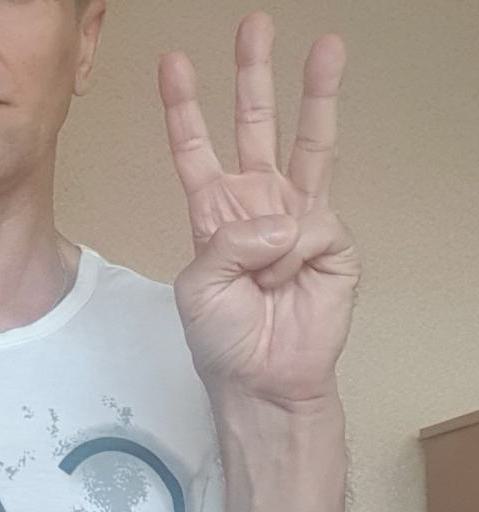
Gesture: three